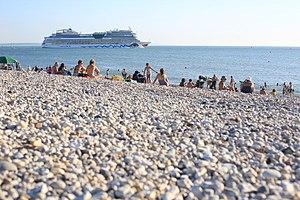
Le Havre, port d'escale incontournable avec140 escales programmées et 420 000 croisiéristes attendus en 2018.
Le Havre est une commune française du Nord-Ouest de la France située dans le département de la Seine-Maritime en région Normandie, située sur la rive droite de l'estuaire de la Seine. Son port est le deuxième de France après celui de Marseille pour le trafic total et le premier port français pour les conteneurs.